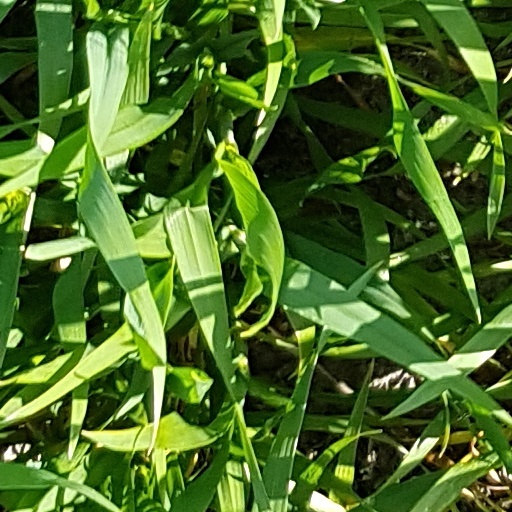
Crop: wheat